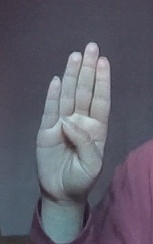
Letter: kaaf